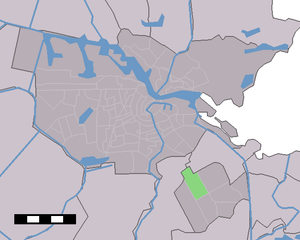
Bijlmermeer est une ancienne commune néerlandaise de la province de la Hollande-Septentrionale.